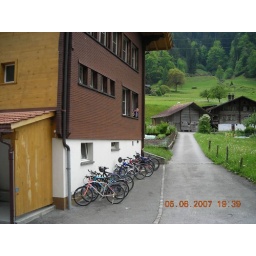
Note kids in window of school, they were singing to us at a train stop, I had window open at stop